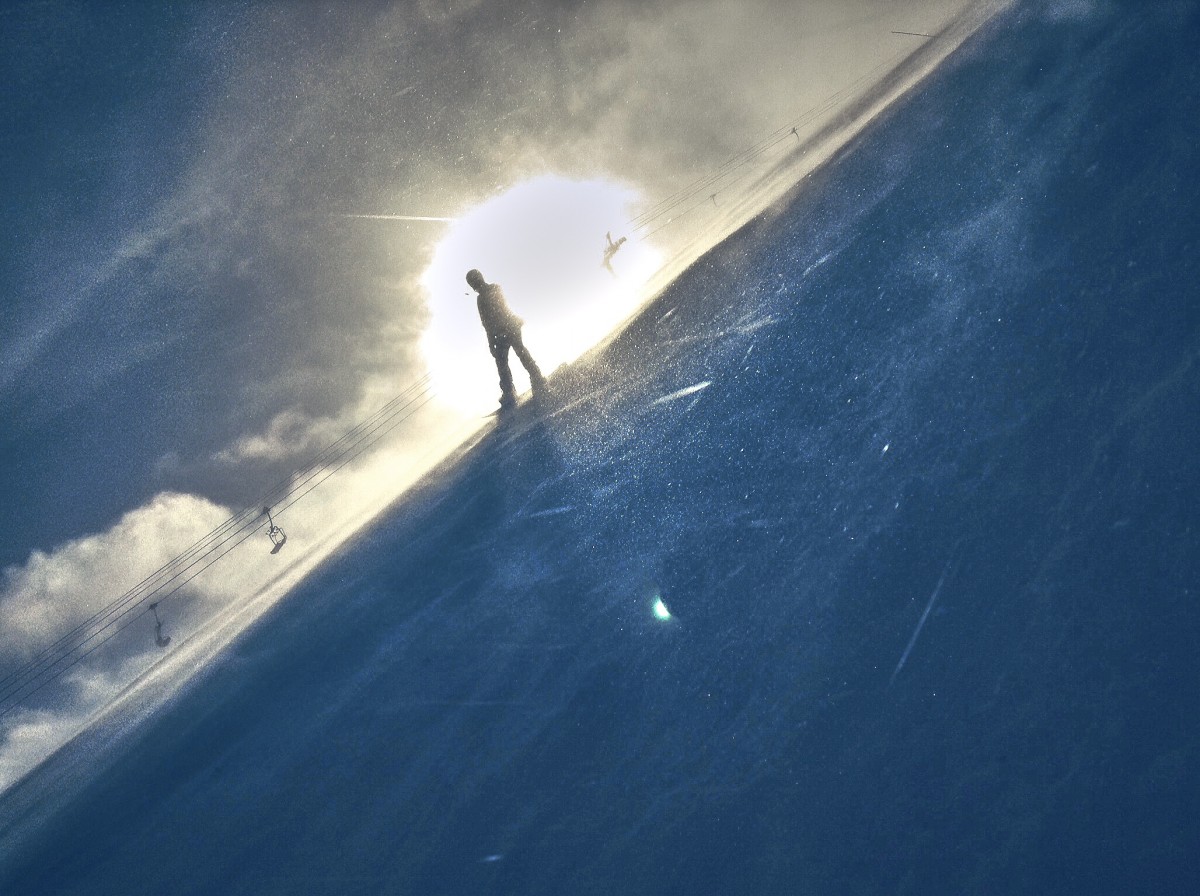
Tags: ocean, sky, sunlight, wave, jumping, flight, blue, extreme sport, sports